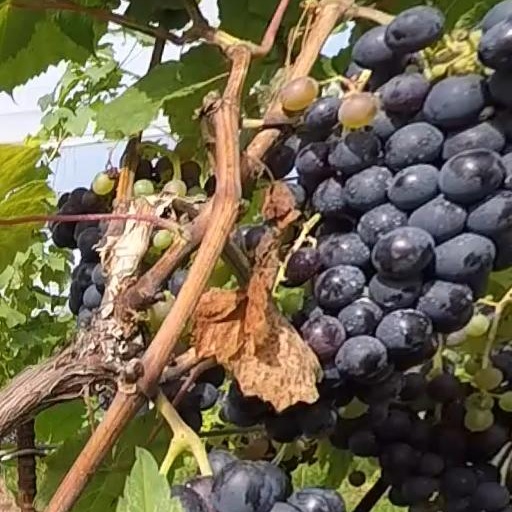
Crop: grape